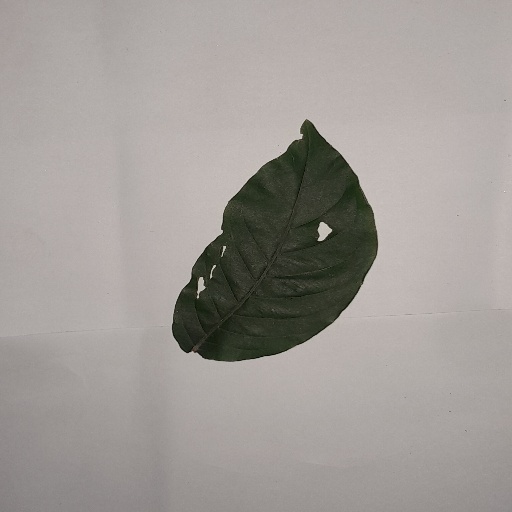
Species: HariTaki
Leaf condition: Shot Hole